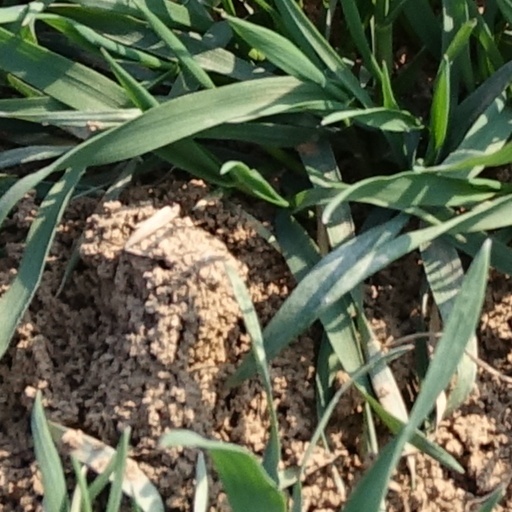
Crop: wheat